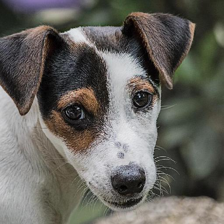
Label: animals